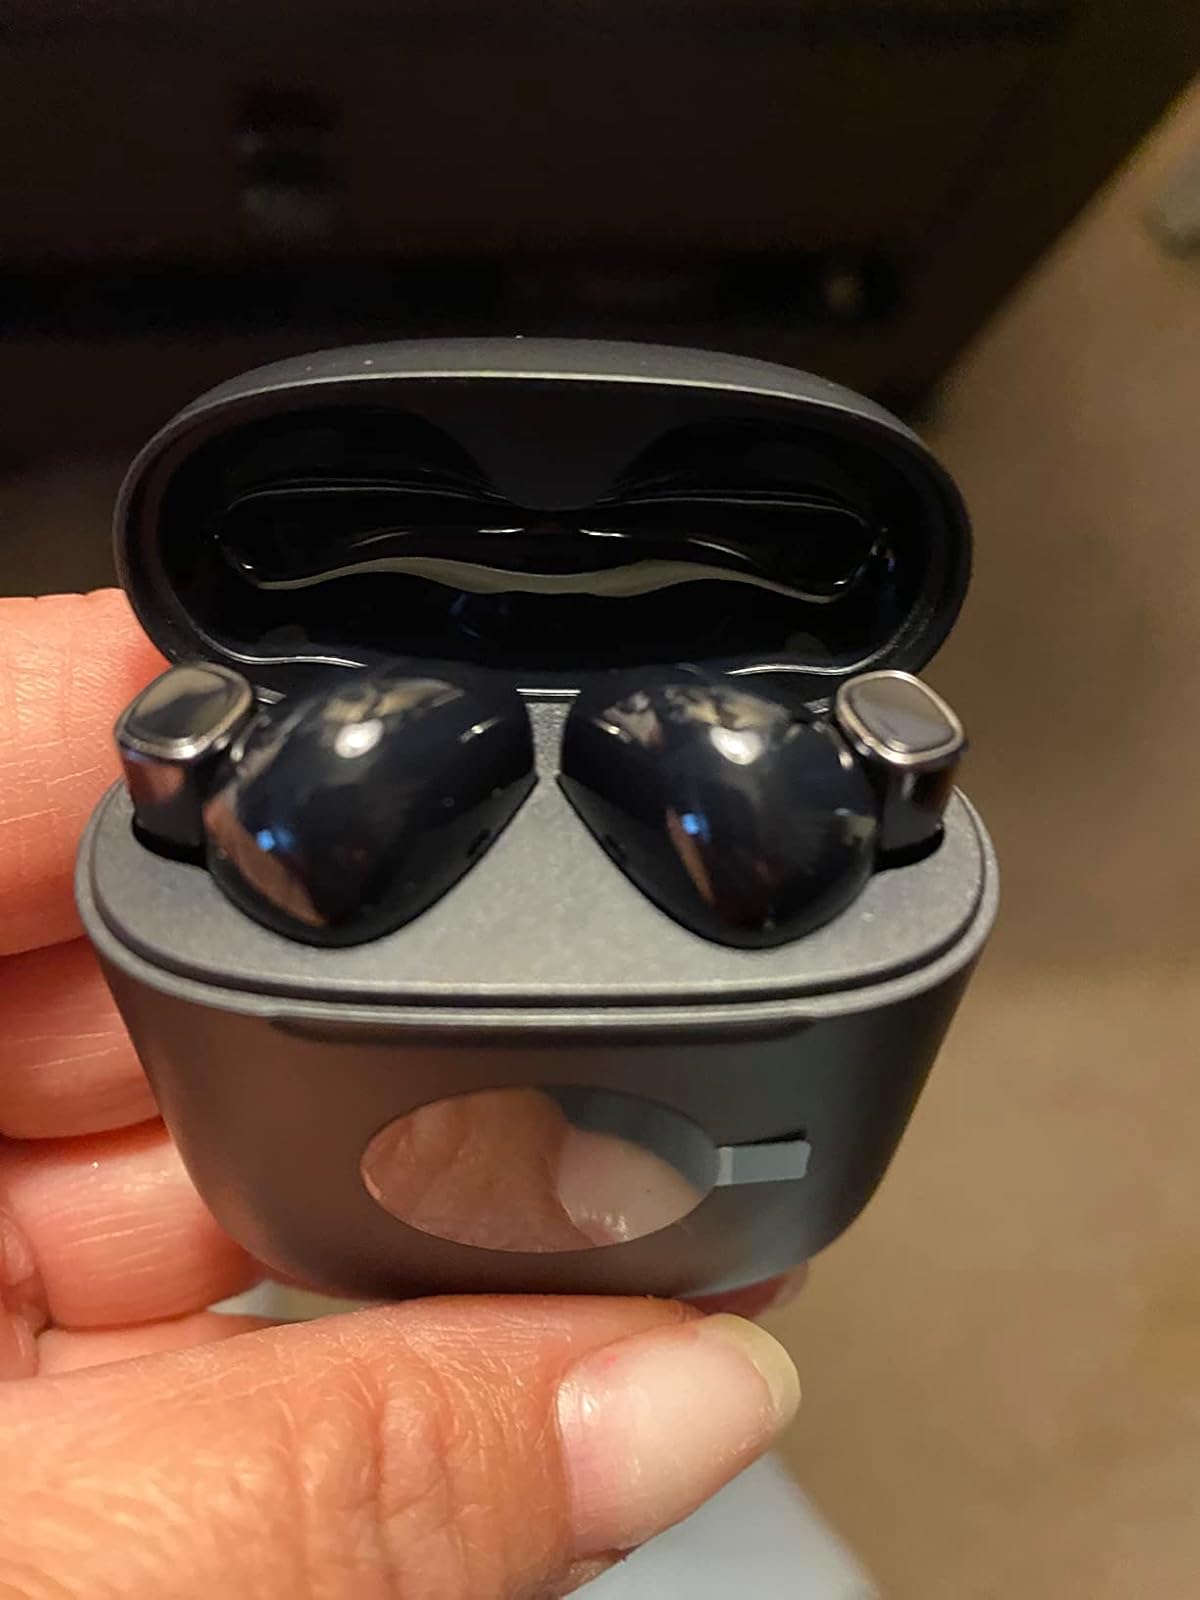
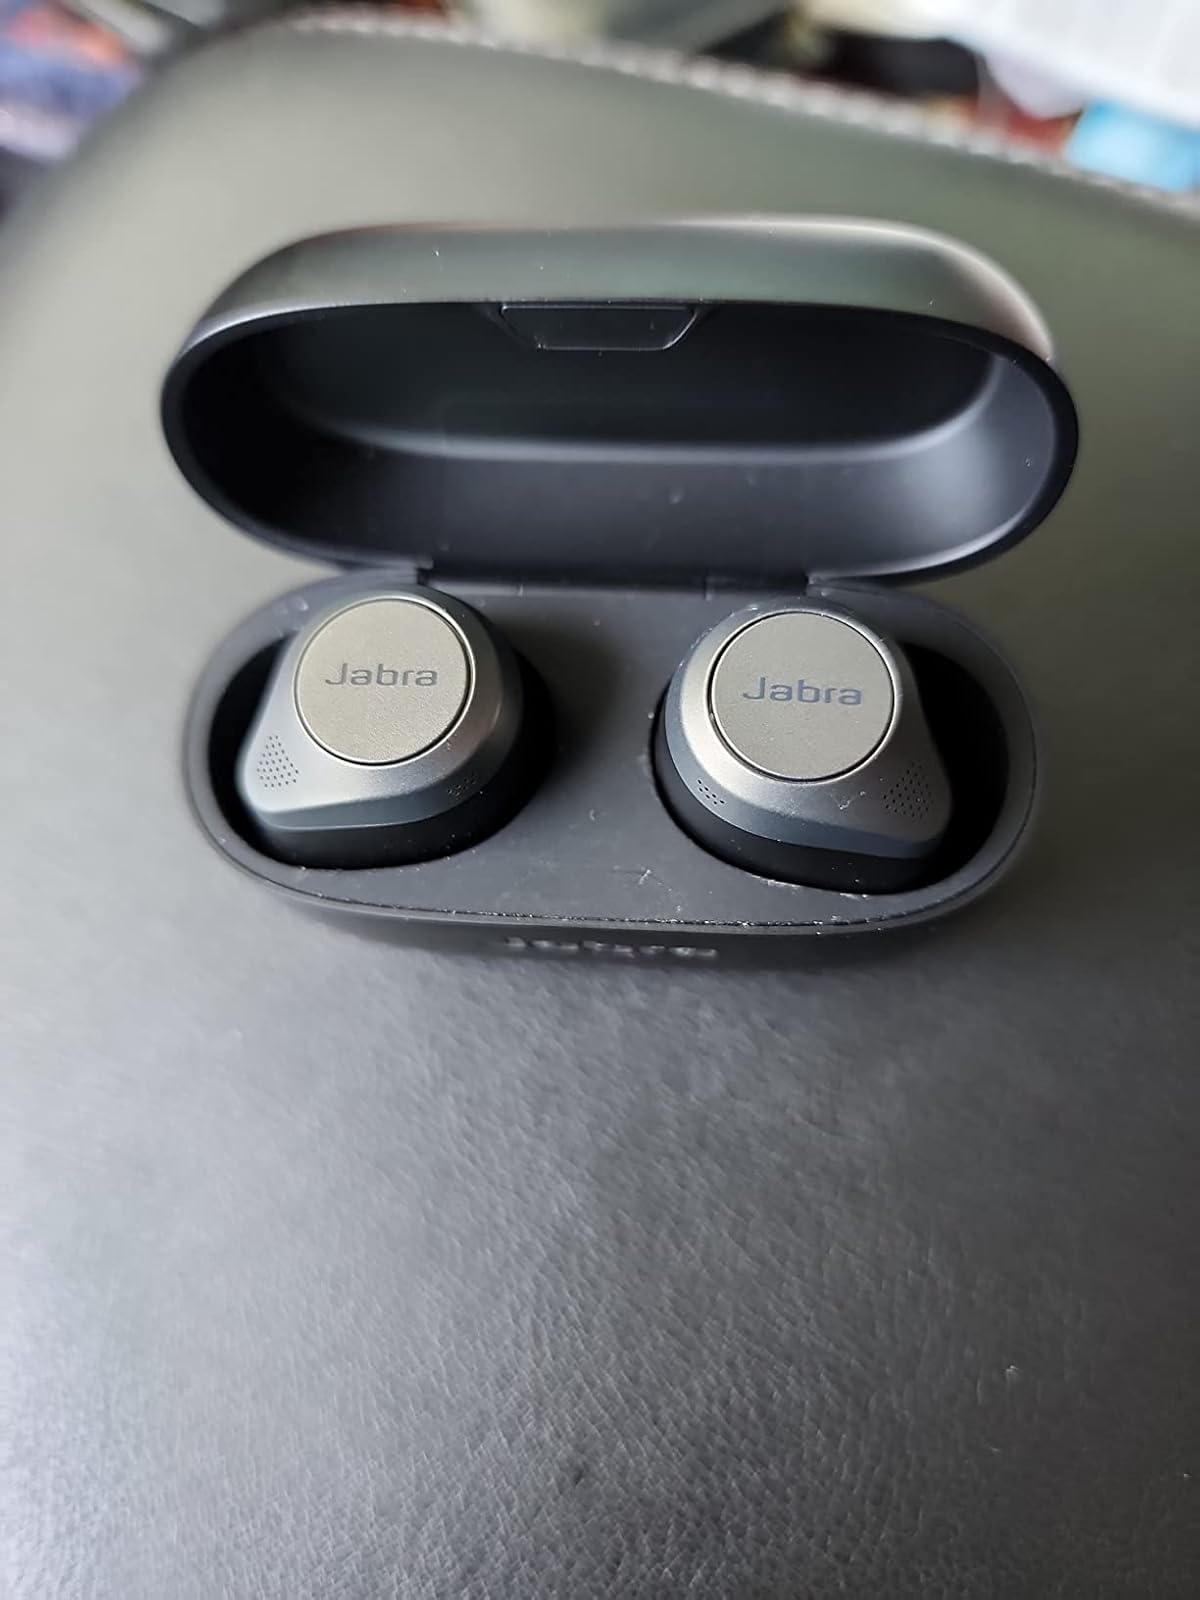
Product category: earbuds
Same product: no